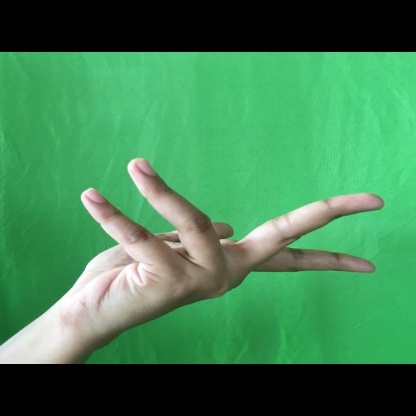
Mudra: Alapadmam